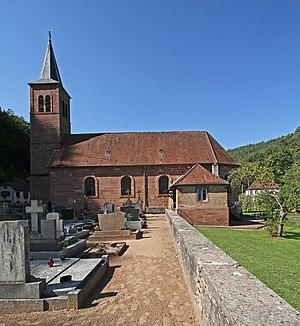
Église Sainte-Elisabeth de Sturzelbronn.
L'église Sainte-Élisabeth se situe dans la commune frontalière française de Sturzelbronn et le département de la Moselle.